Louvain-la-Neuve Cyclotron

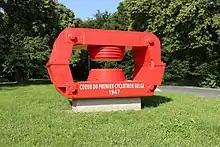
Core of Belgium's first cyclotron, built in Heverlee and resting in Louvain-la-Neuve.

It was replaced by the research center in Louvain-la-Neuve, where the core of this first Belgian cyclotron is still visible, installed as a monument in front of the new cyclotron. The 6m core has been painted red.